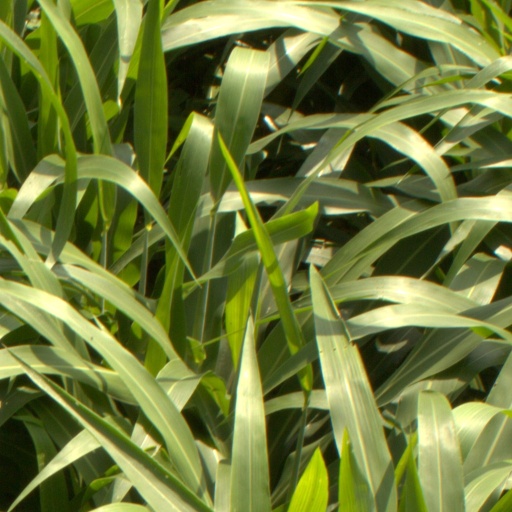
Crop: sorghum